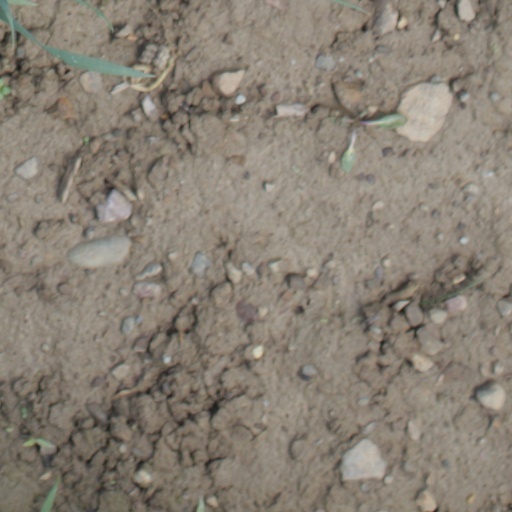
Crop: wheat